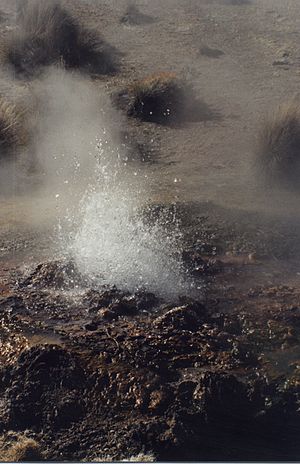
Sajama nationalpark / Attraktioner / Natur
Sajama nationalpark indeholder flere gejsere.
Sajama nationalpark er en nationalpark i departementet Oruro i Bolivia. Området ligger i Andesregionens højland Altiplano og grænser op til Lauca nationalpark i Chile. Sajama nationalpark er den første og ældste af Bolivias nationalparker.